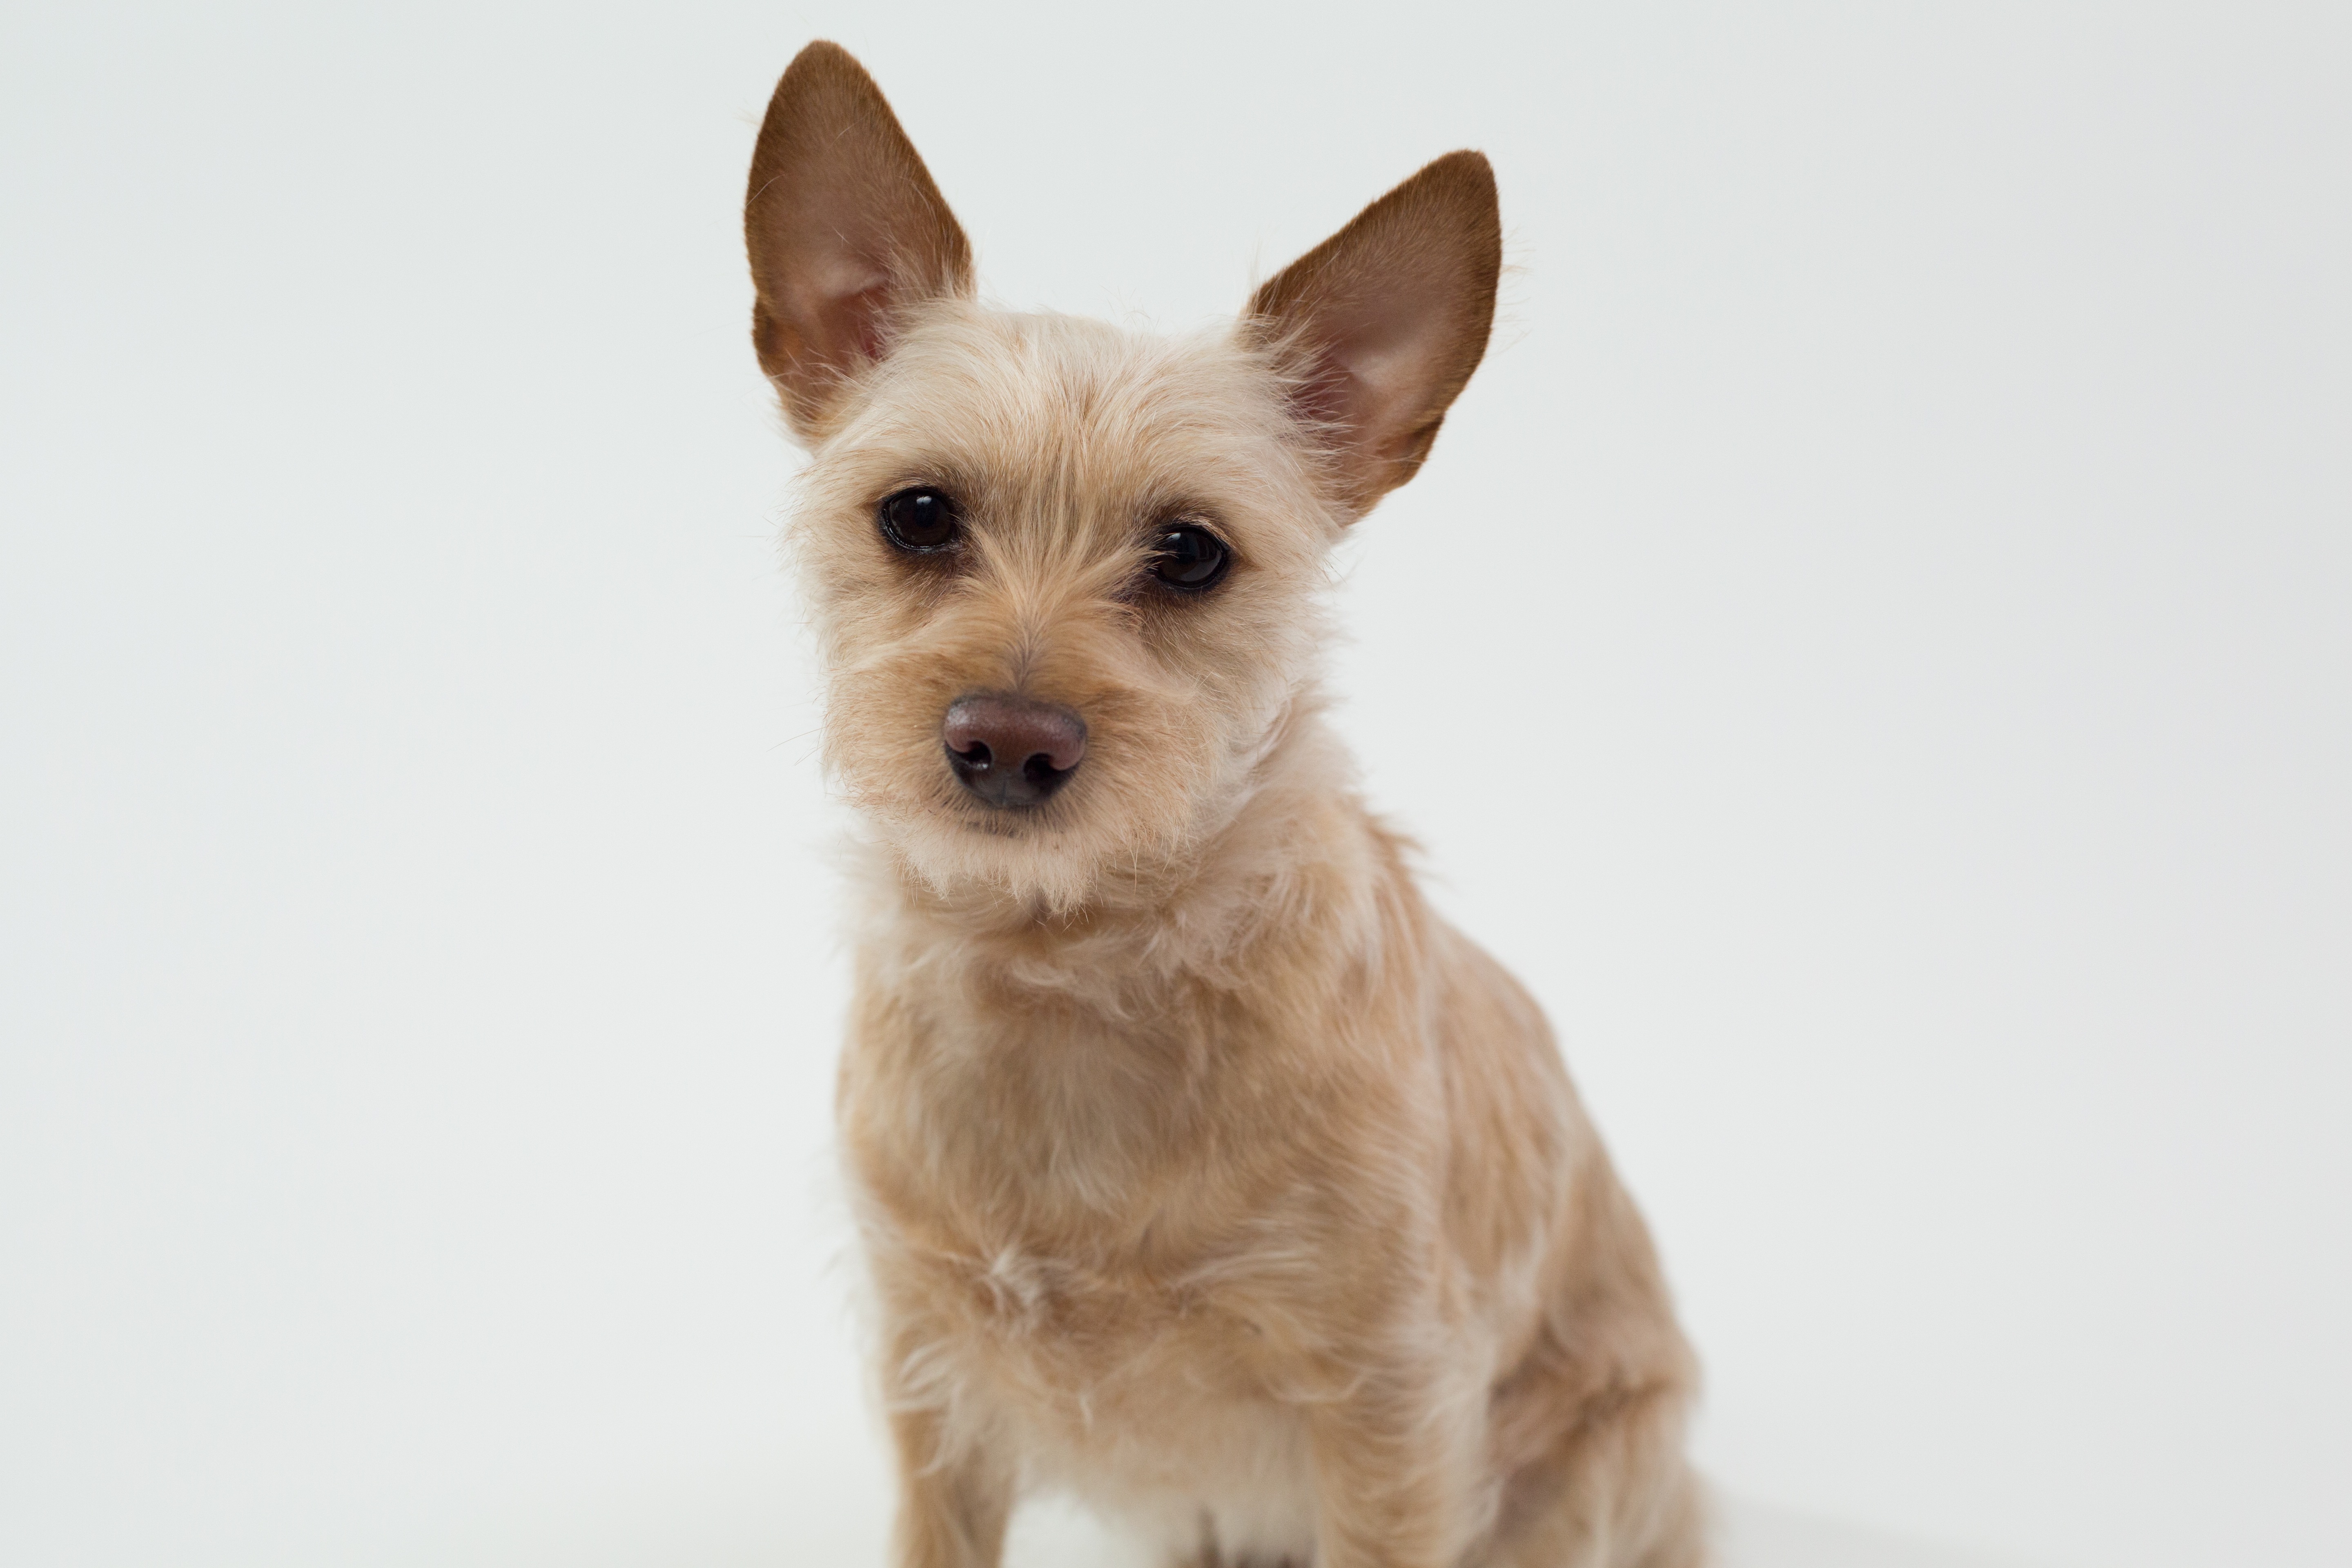
puppy, dog, animal, pet, portrait, mammal, vertebrate, dog breed, terrier, cairn terrier, australian silky terrier, dog like mammal, carnivoran, australian terrier, west highland white terrier, morkie, norwich terrier, norfolk terrier